Berry (botany)

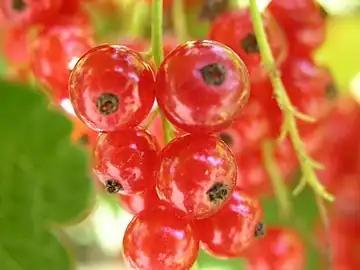
Redcurrants, a type of berry derived from a simple (one-locule) inferior ovary

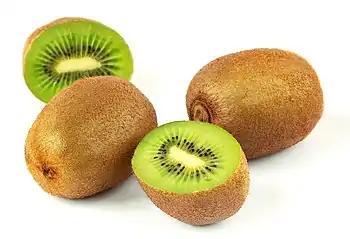
Kiwifruit, a berry derived from a compound (many carpellate) superior ovary

In botany, a berry is a fleshy fruit without a drupe (pit) produced from a single flower containing one ovary. Berries so defined include grapes, currants, and tomatoes, as well as cucumbers, eggplants (aubergines), persimmons and bananas, but exclude certain fruits that meet the culinary definition of berries, such as strawberries and raspberries. The berry is the most common type of fleshy fruit in which the entire outer layer of the ovary wall ripens into a potentially edible "pericarp". Berries may be formed from one or more carpels from the same flower (i.e. from a simple or a compound ovary). The seeds are usually embedded in the fleshy interior of the ovary, but there are some non-fleshy exceptions, such as "Capsicum" species, with air rather than pulp around their seeds.